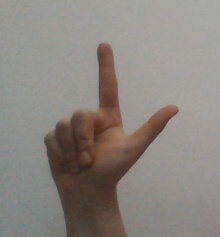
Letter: laam